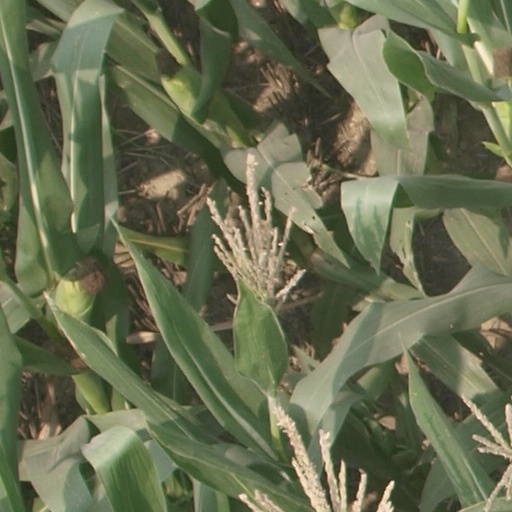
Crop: maize; corn